Kaare Fostervoll

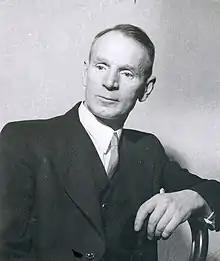
Kaare Fostervoll, politician and director-general of the Norwegian Broadcasting Corporation

Kaare Fostervoll (3 December 1891 – 6 July 1981) was a Norwegian educator and politician for the Labour Party. From 1949 to 1962 he was the director-general of the Norwegian Broadcasting Corporation (NRK).